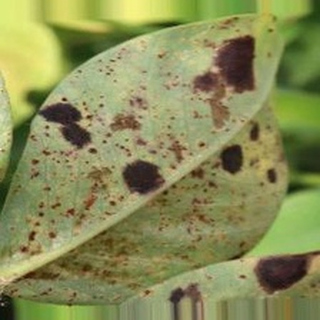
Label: groundnut_rust